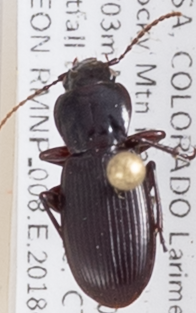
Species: Pterostichus restrictus
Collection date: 2018-07-23
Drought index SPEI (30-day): -0.404
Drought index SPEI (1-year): -1.01
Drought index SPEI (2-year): -0.46